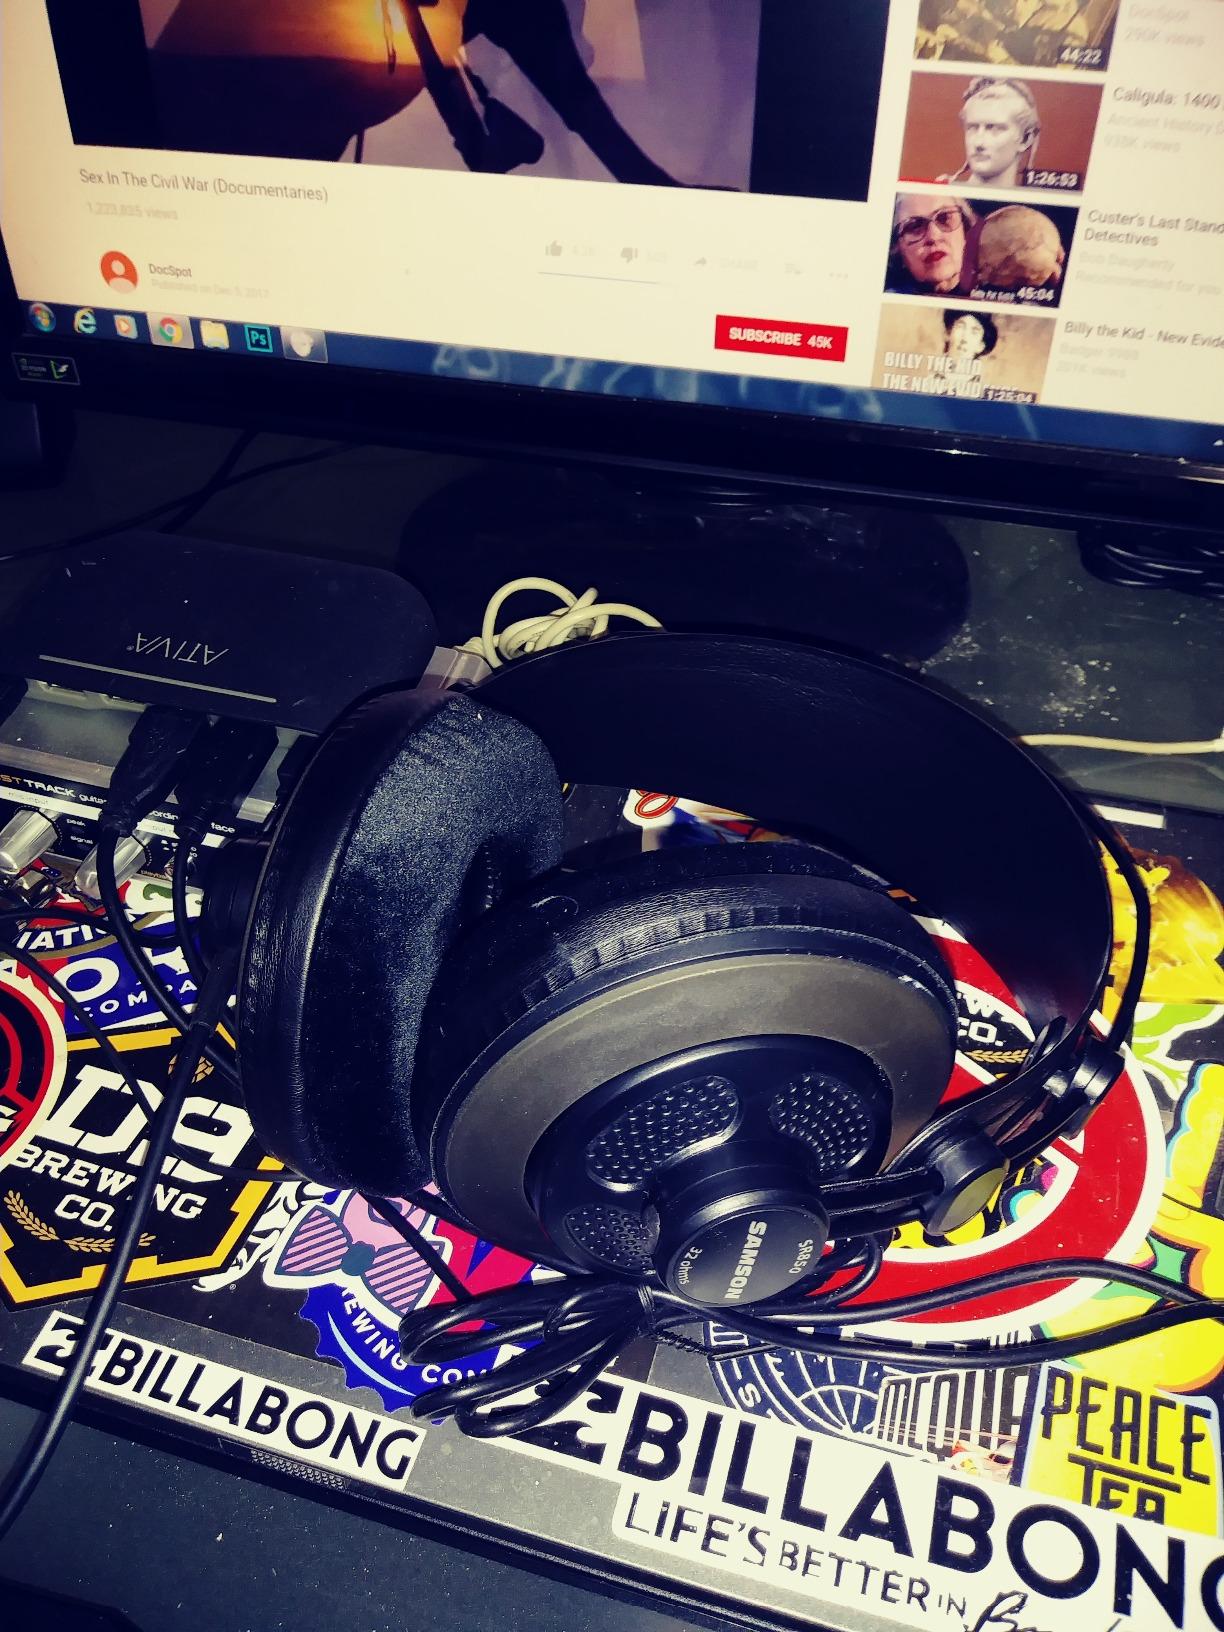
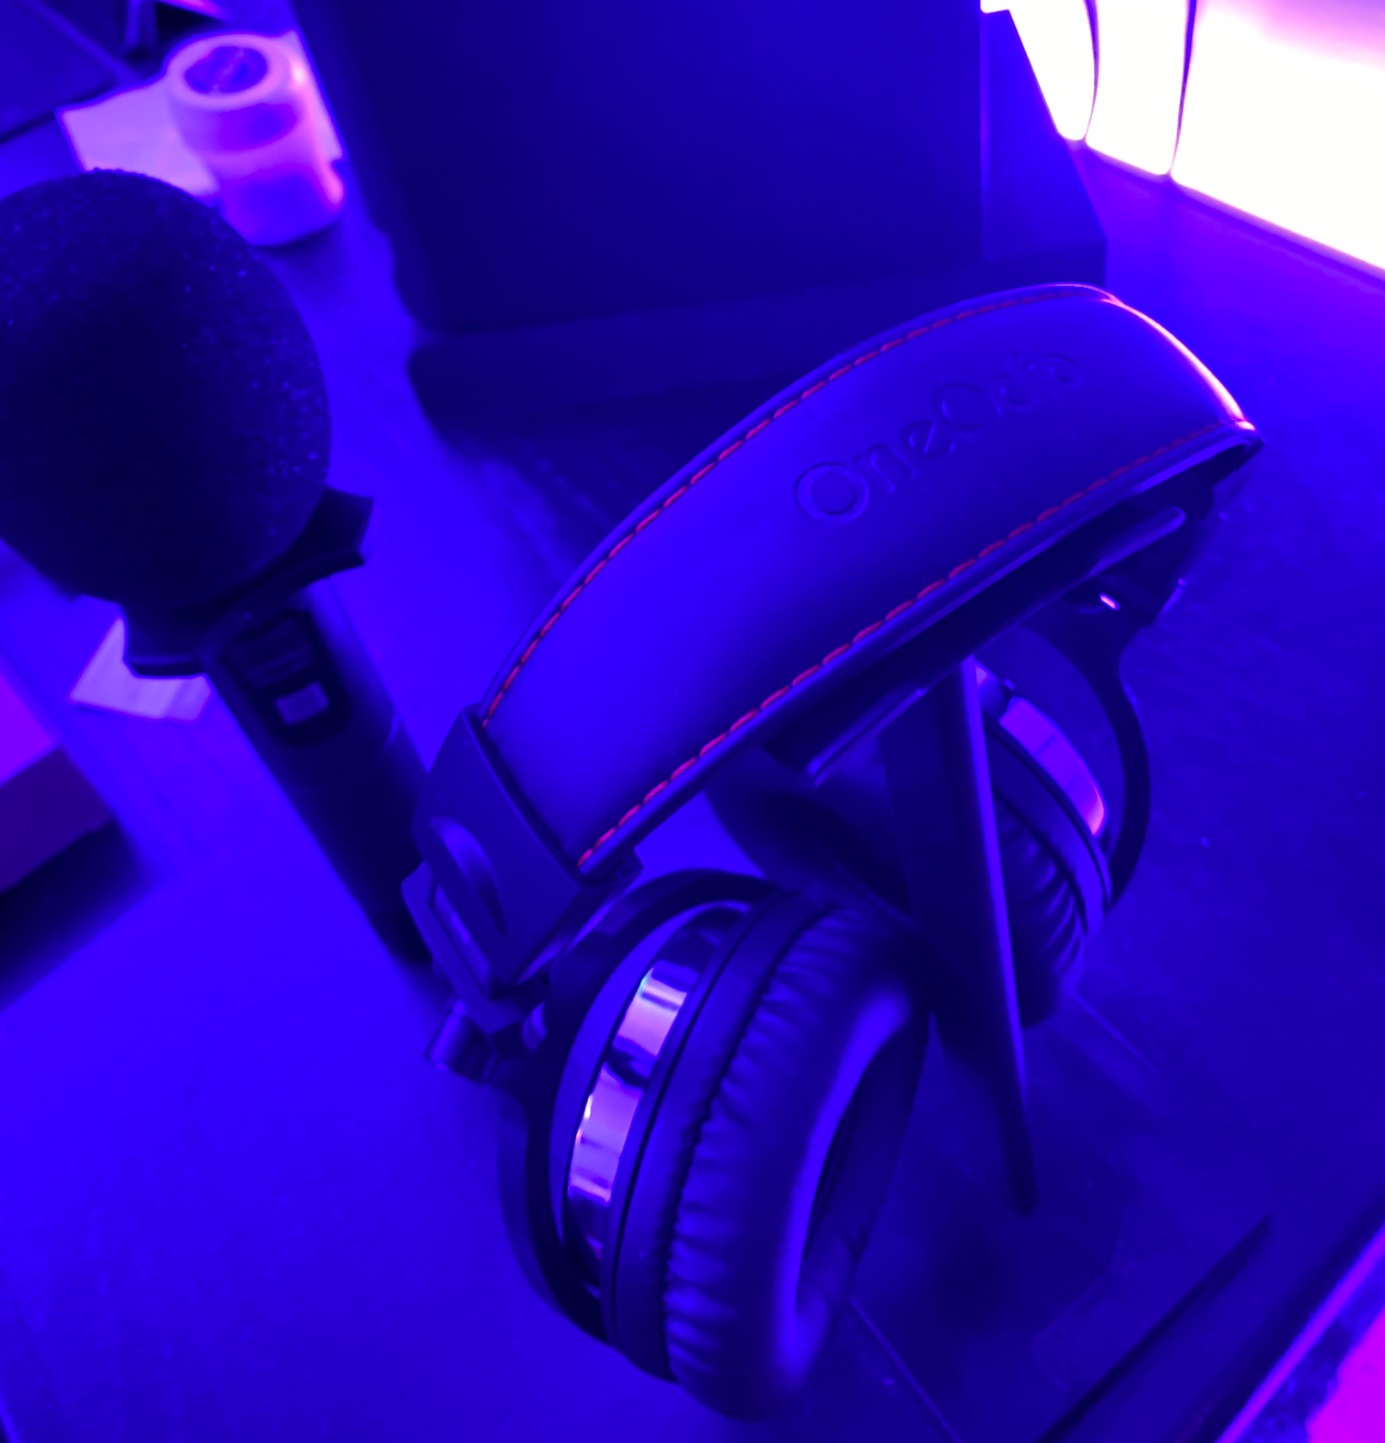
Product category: headphones
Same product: no